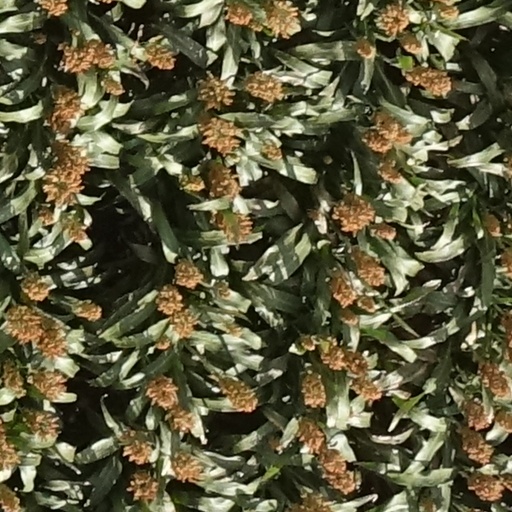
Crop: sorghum